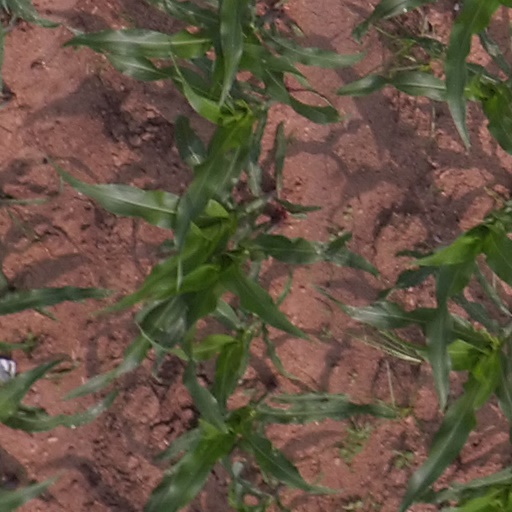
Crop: maize; corn